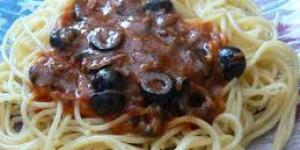
pasta con tomate anchoas y aceitunas